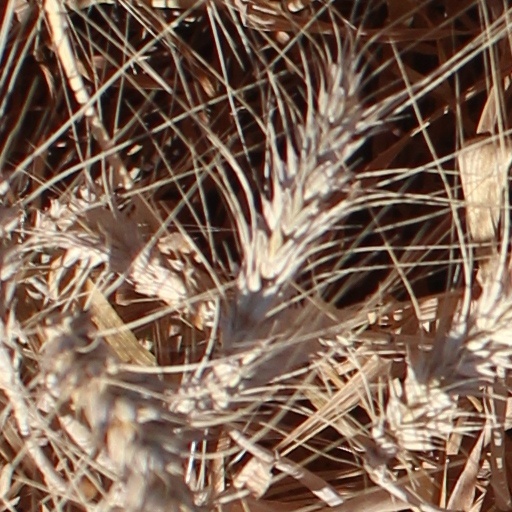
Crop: wheat